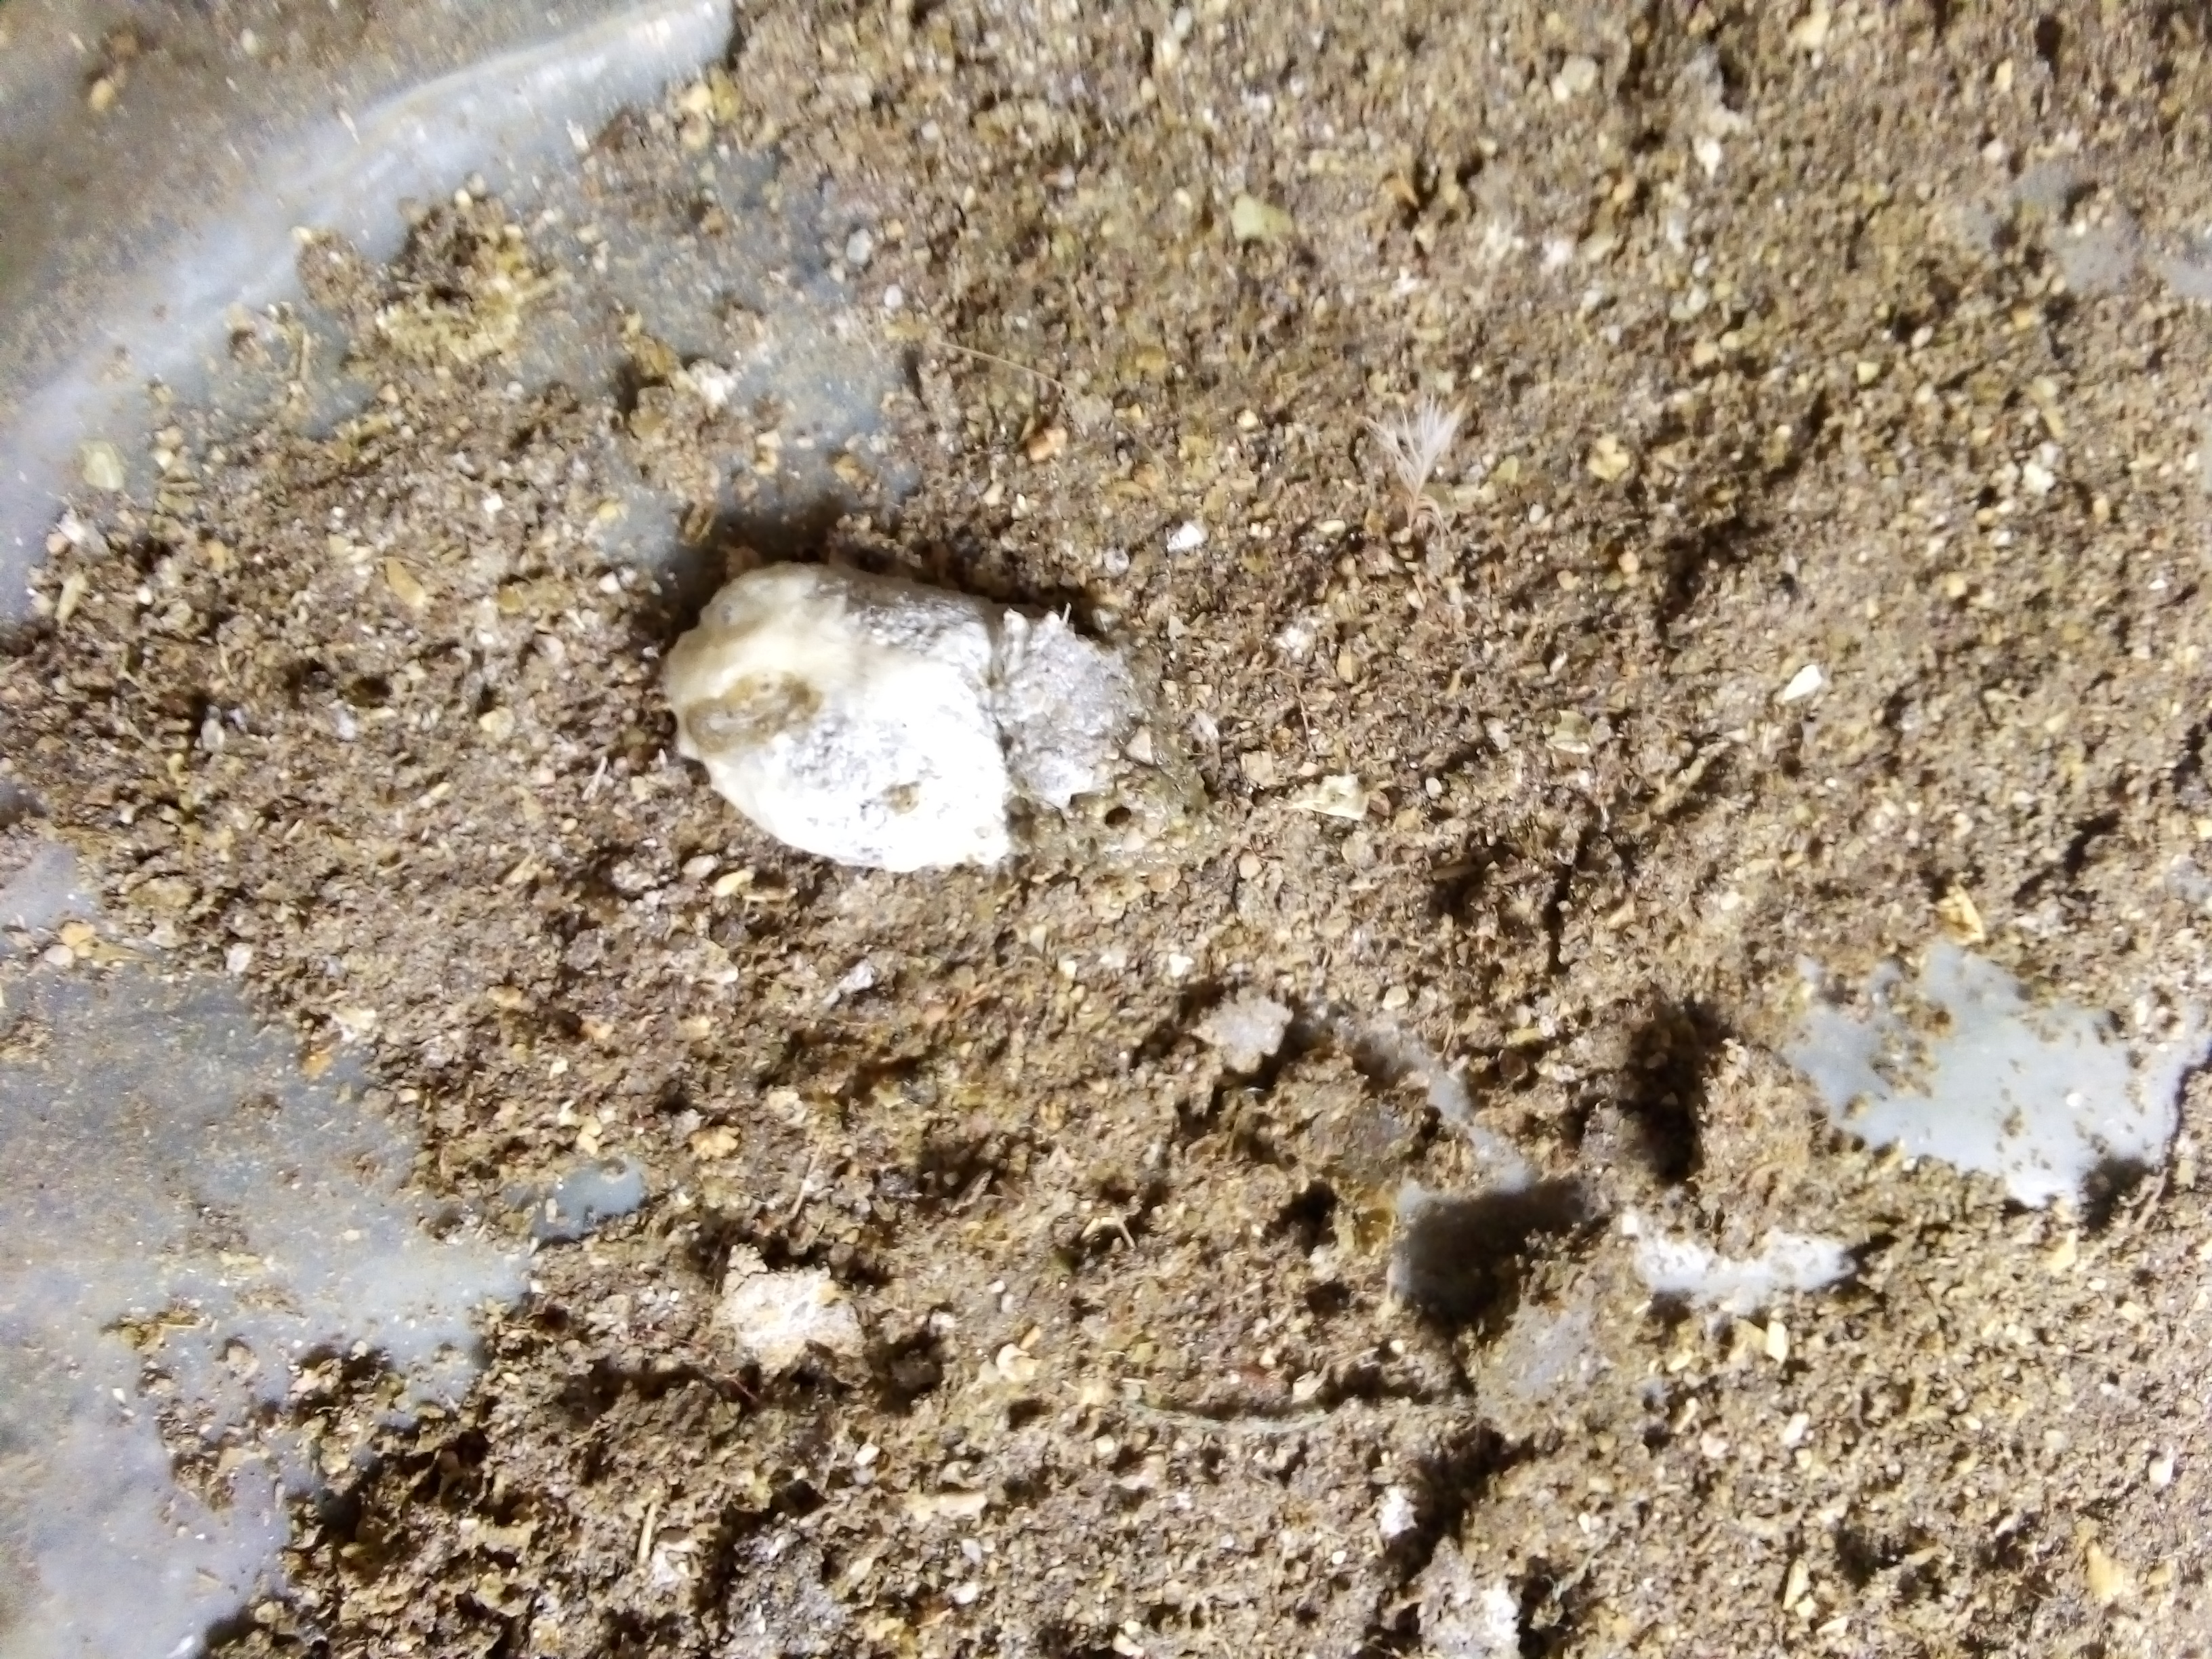
PCR-confirmed diagnosis: Salmonella